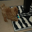
Label: dog